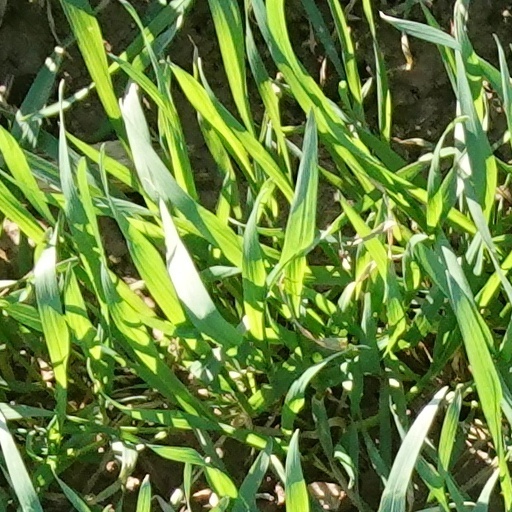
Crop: wheat